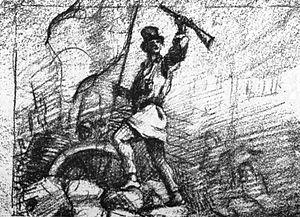
Charles Baudelaire est un poète français. Né à Paris le 9 avril 1821, il meurt dans la même ville le 31 août 1867.